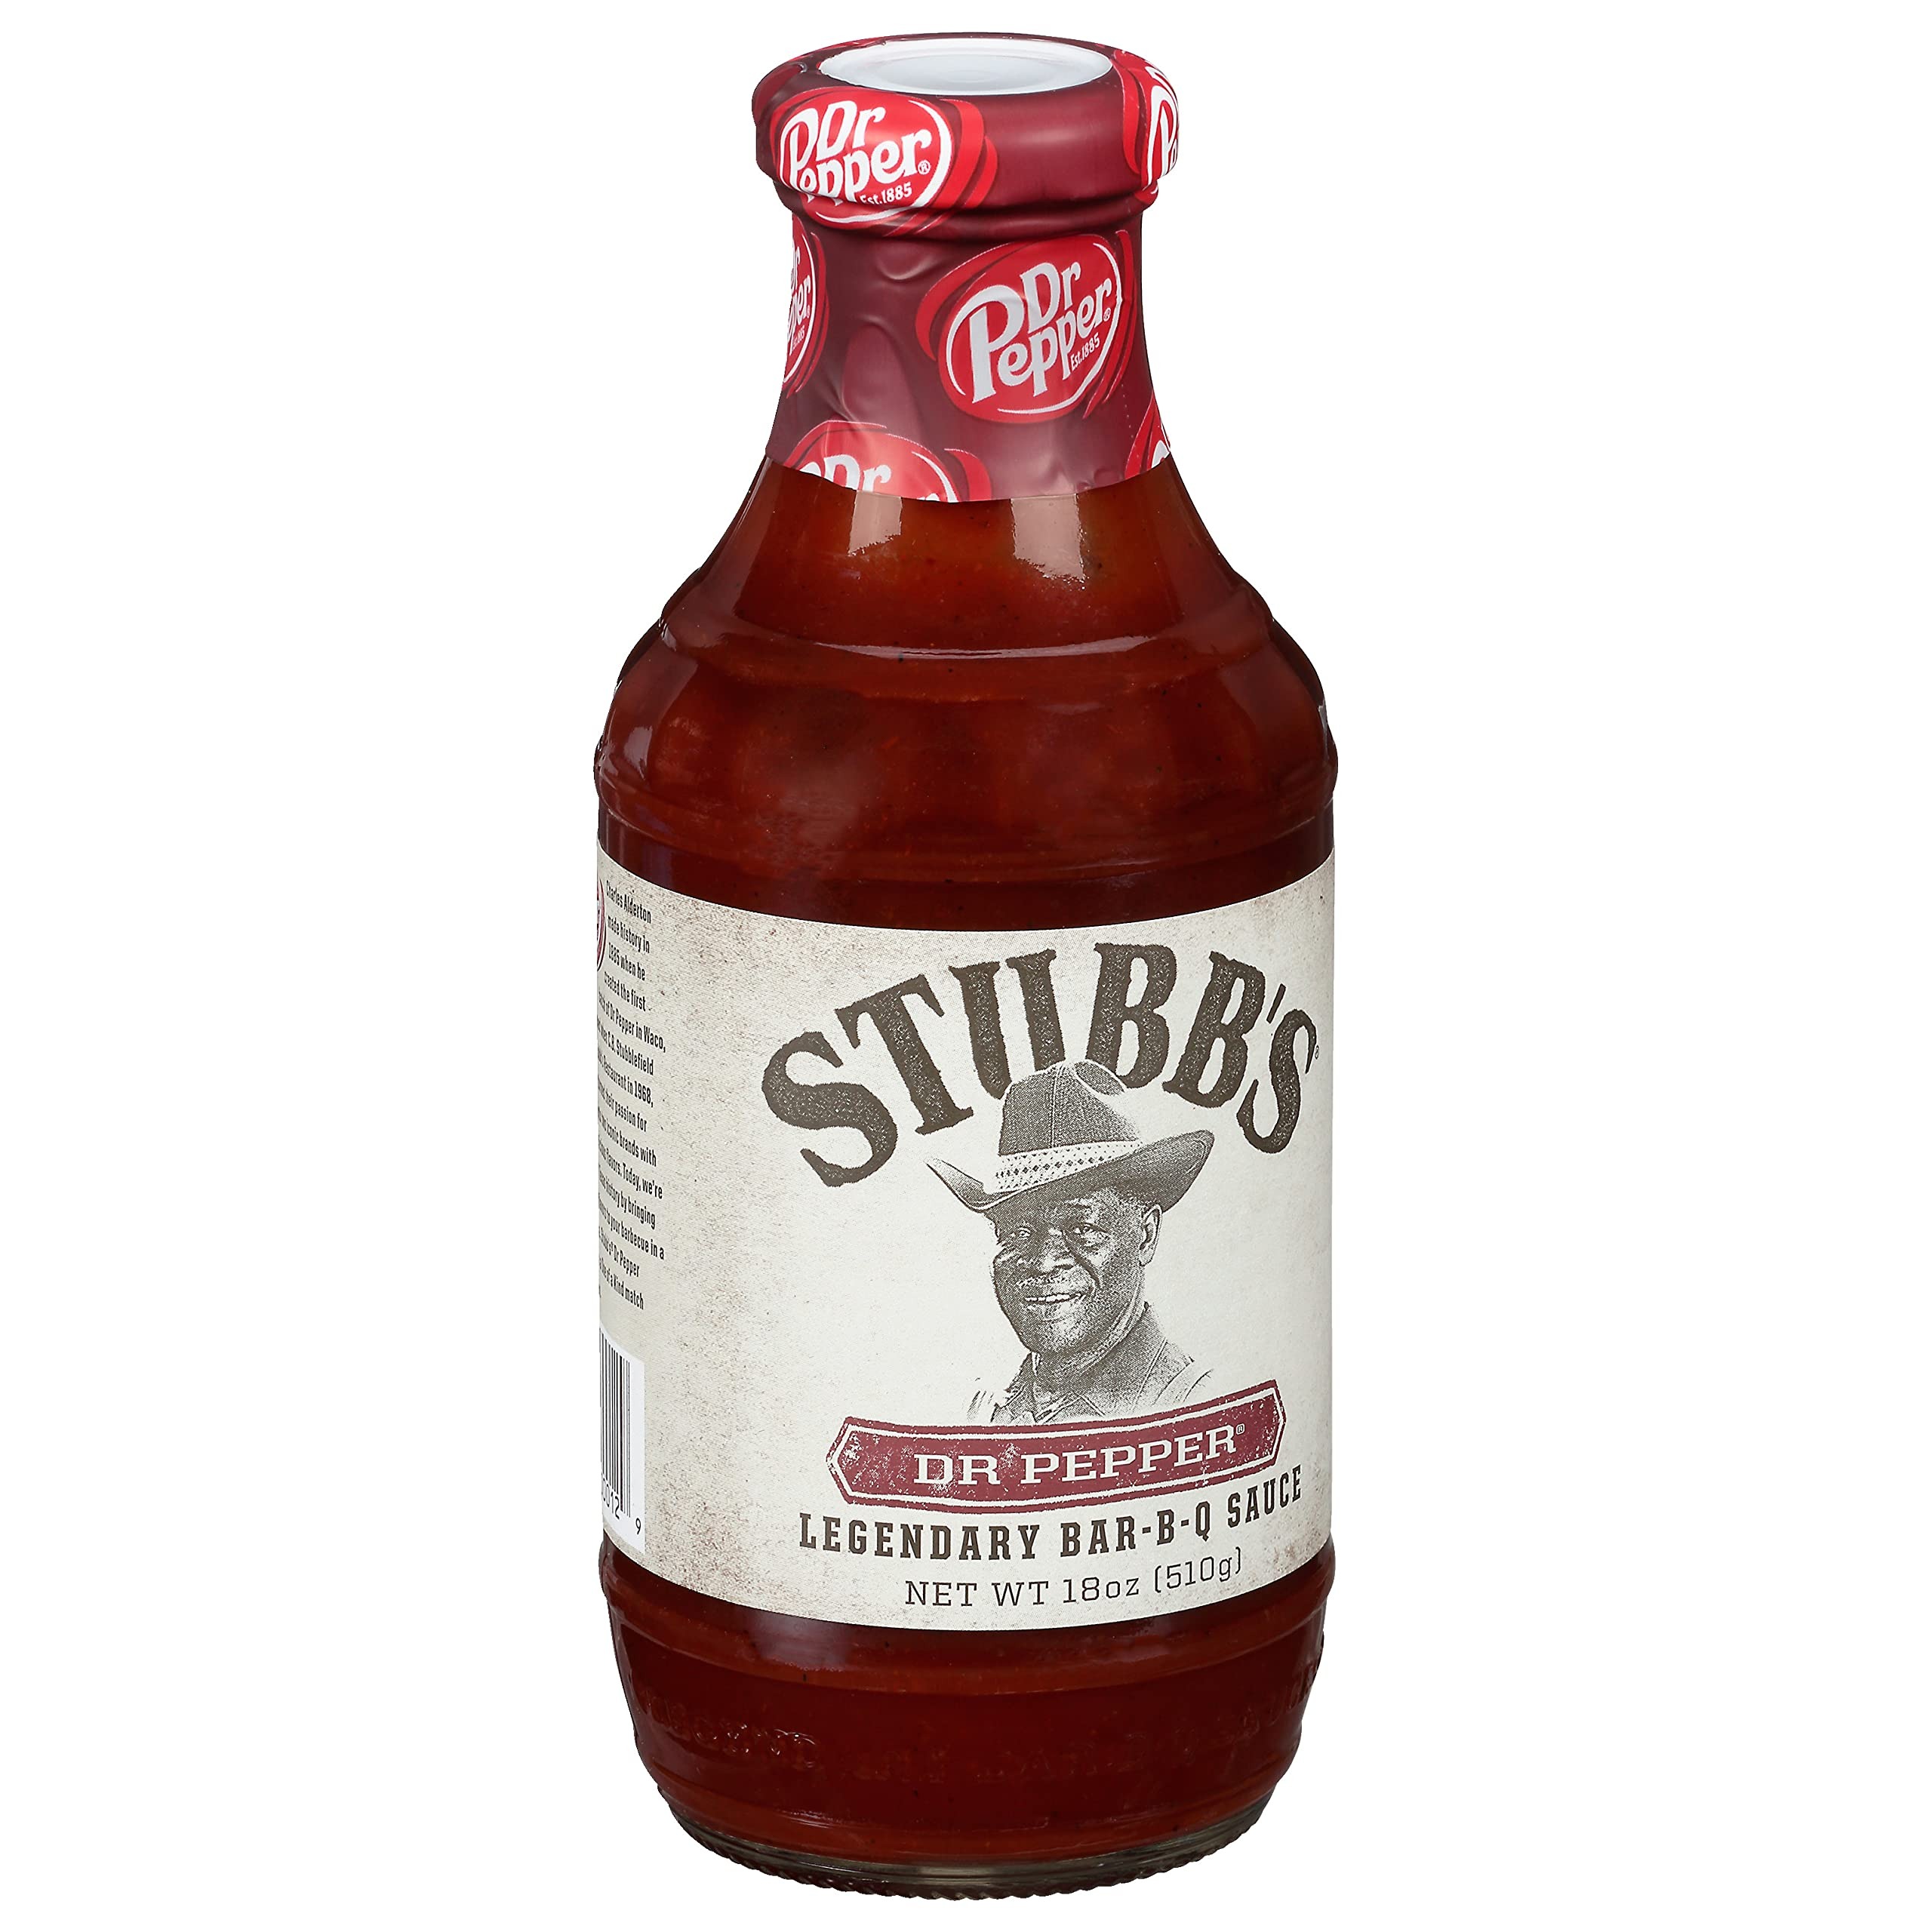
Item Name: Stubb's Dr Pepper BBQ Sauce, 18 oz
Bullet Point 1: Barbecue sauce with the unique taste of Dr. Pepper & the rich flavor of Stubb’s Bar-B-Q Sauce
Bullet Point 2: Adds real Texas flavor to ribs, chicken, wings, beef, pork and baked beans
Bullet Point 3: Makes great-tasting ribs of all kinds, from pork baby back ribs to beef short ribs
Bullet Point 4: For all grilling occasions, from backyard barbecues to Fourth of July block parties
Bullet Point 5: No high-fructose corn syrup; non-GMO project verified & certified gluten-free
Bullet Point 6: C.B. Stubblefield opened Stubb’s Legendary Bar-B-Q in Lubbock, Texas in 1968, serving a plate of what he called "Love and Happiness"
Value: 18.0
Unit: Fl Oz

Price: 13.655